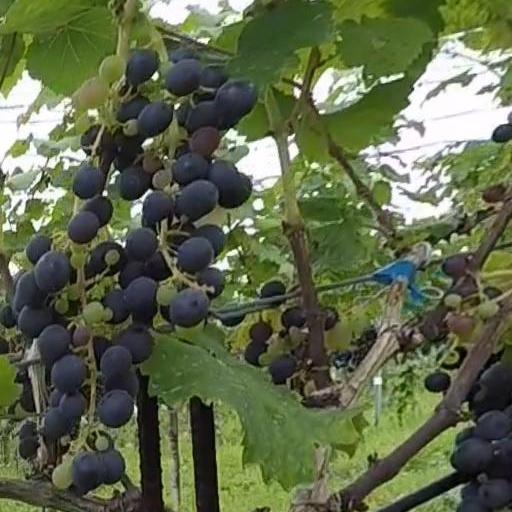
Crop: grape